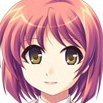
Portrait style: Anime Portrait